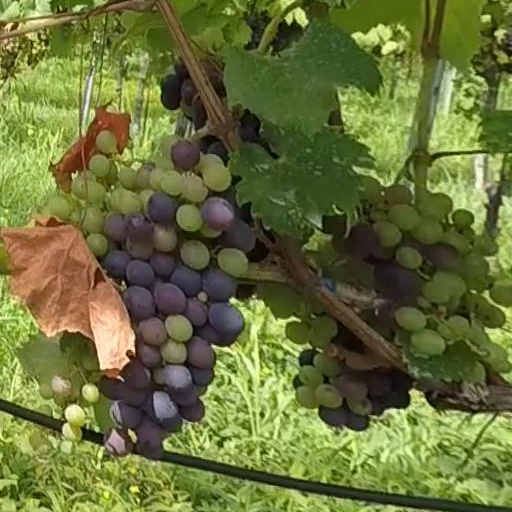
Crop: grape